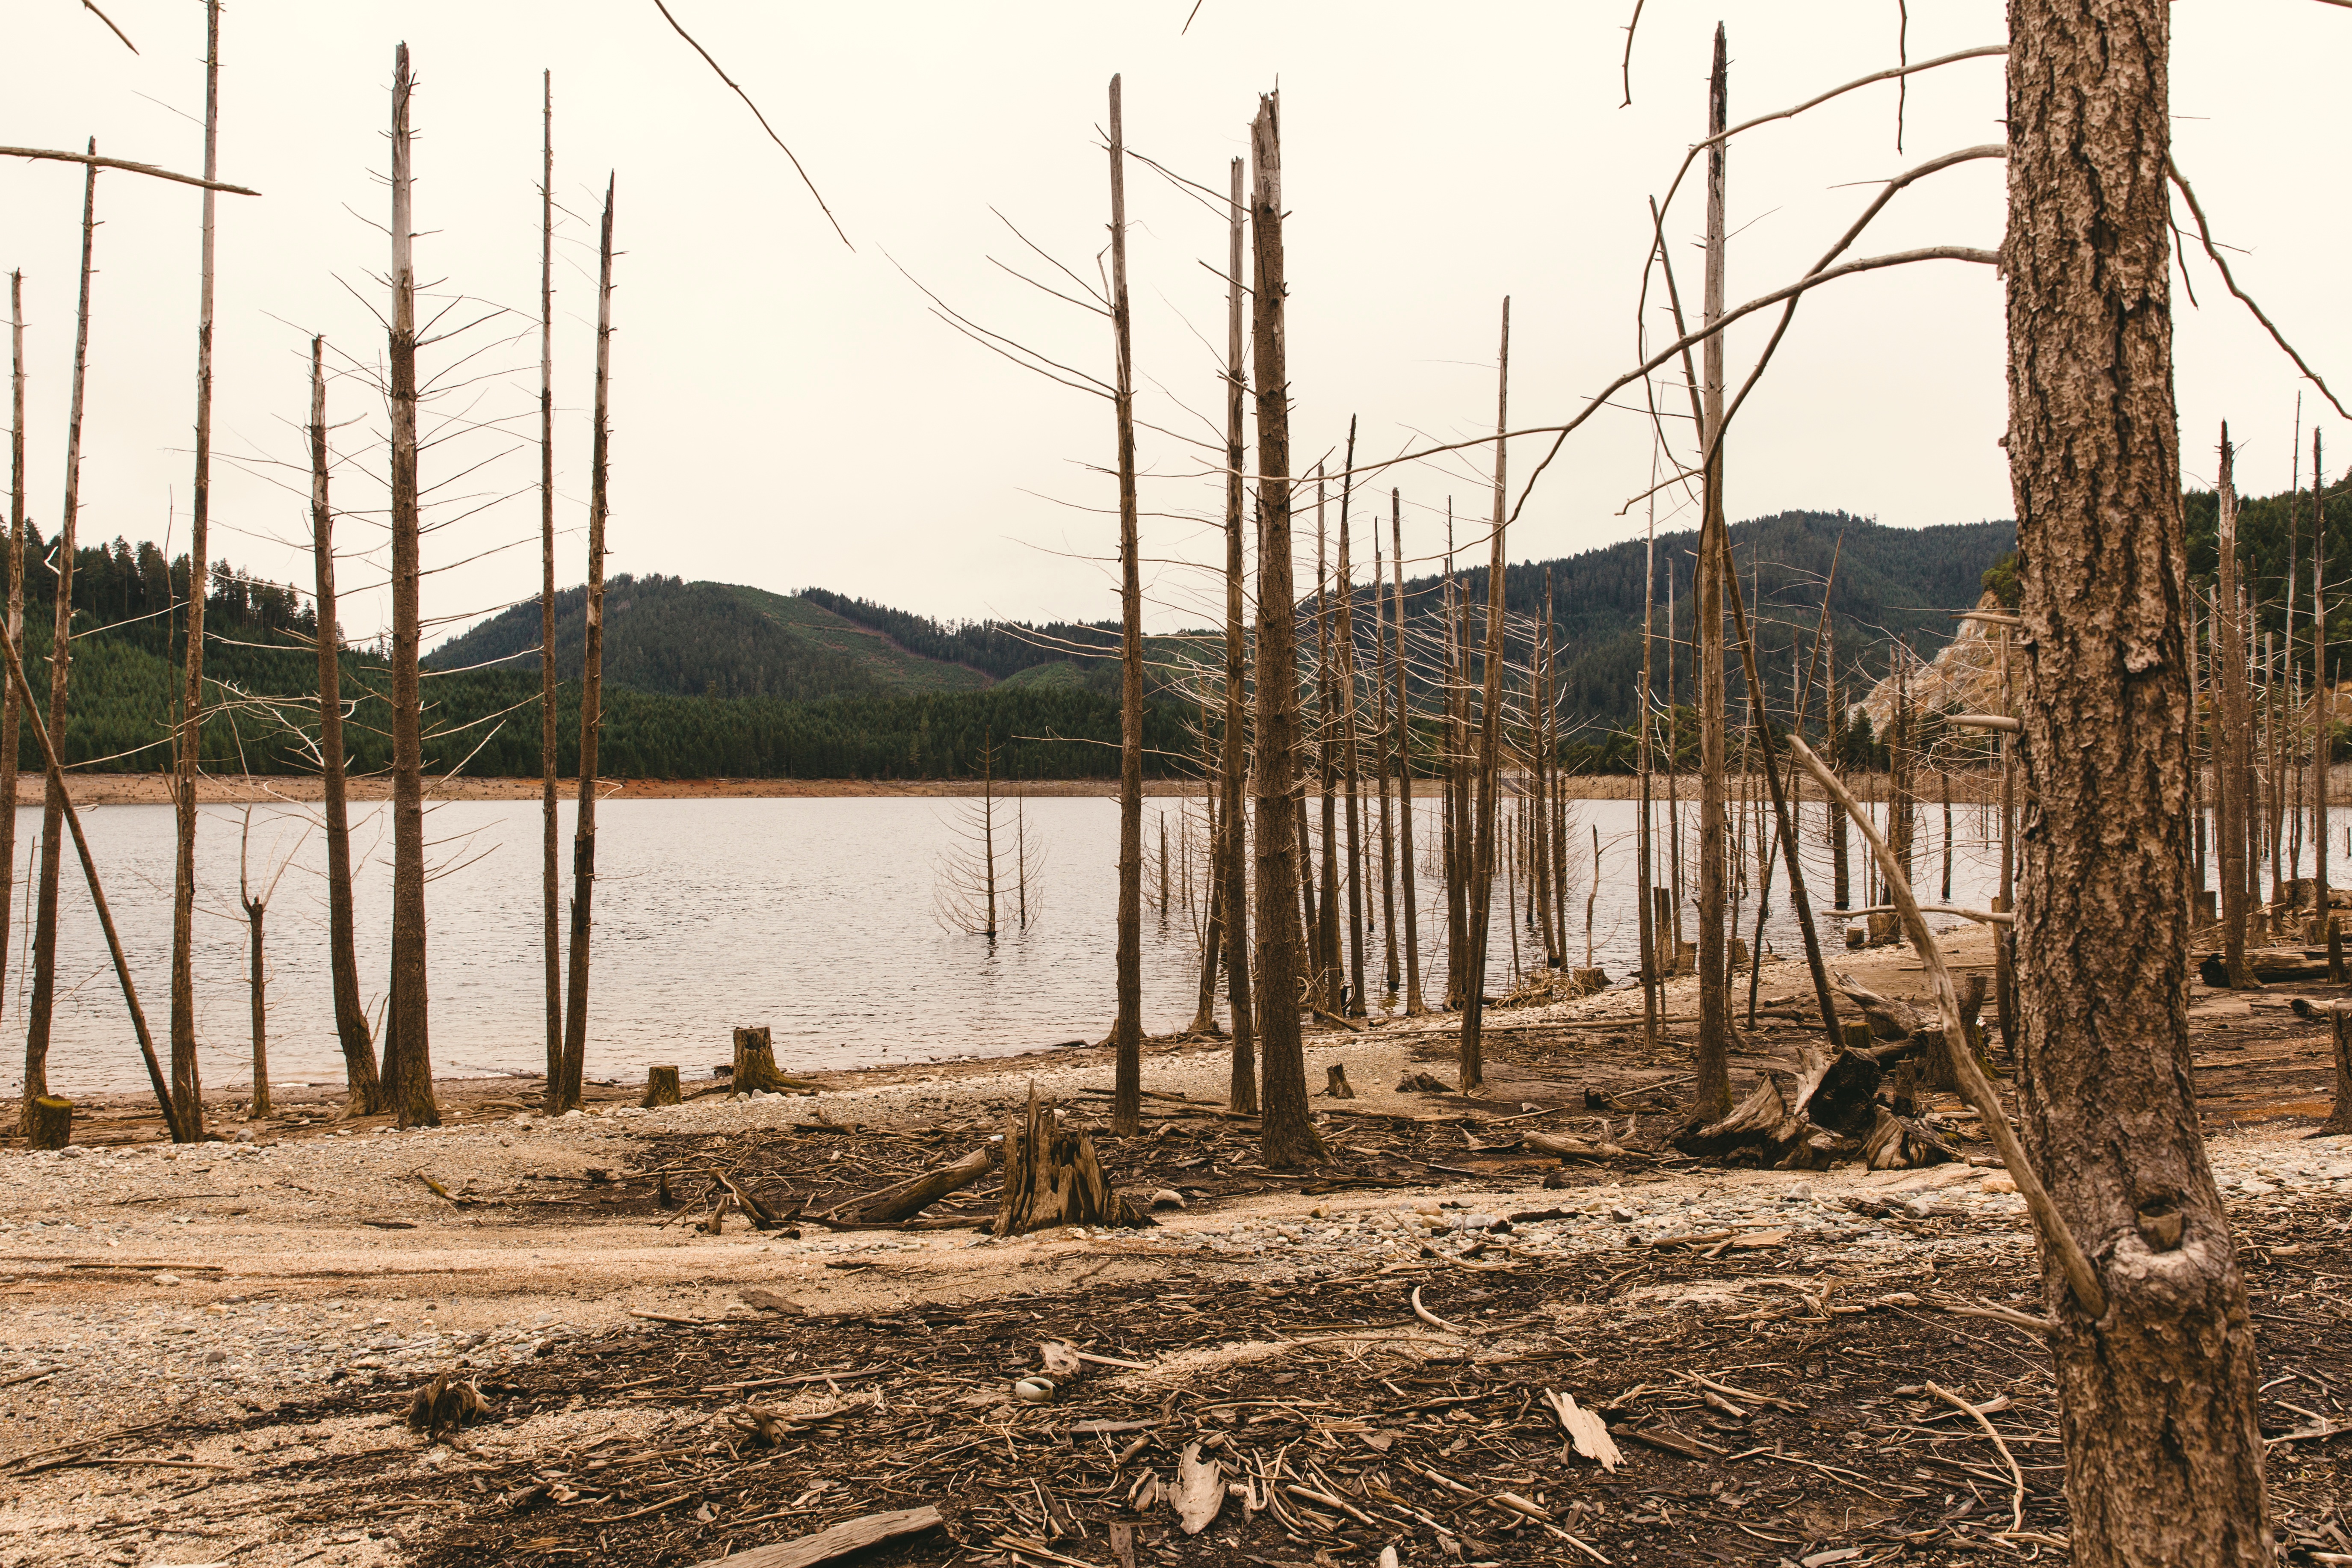
tree, wood, lake, wetland, habitat, rural area, natural environment